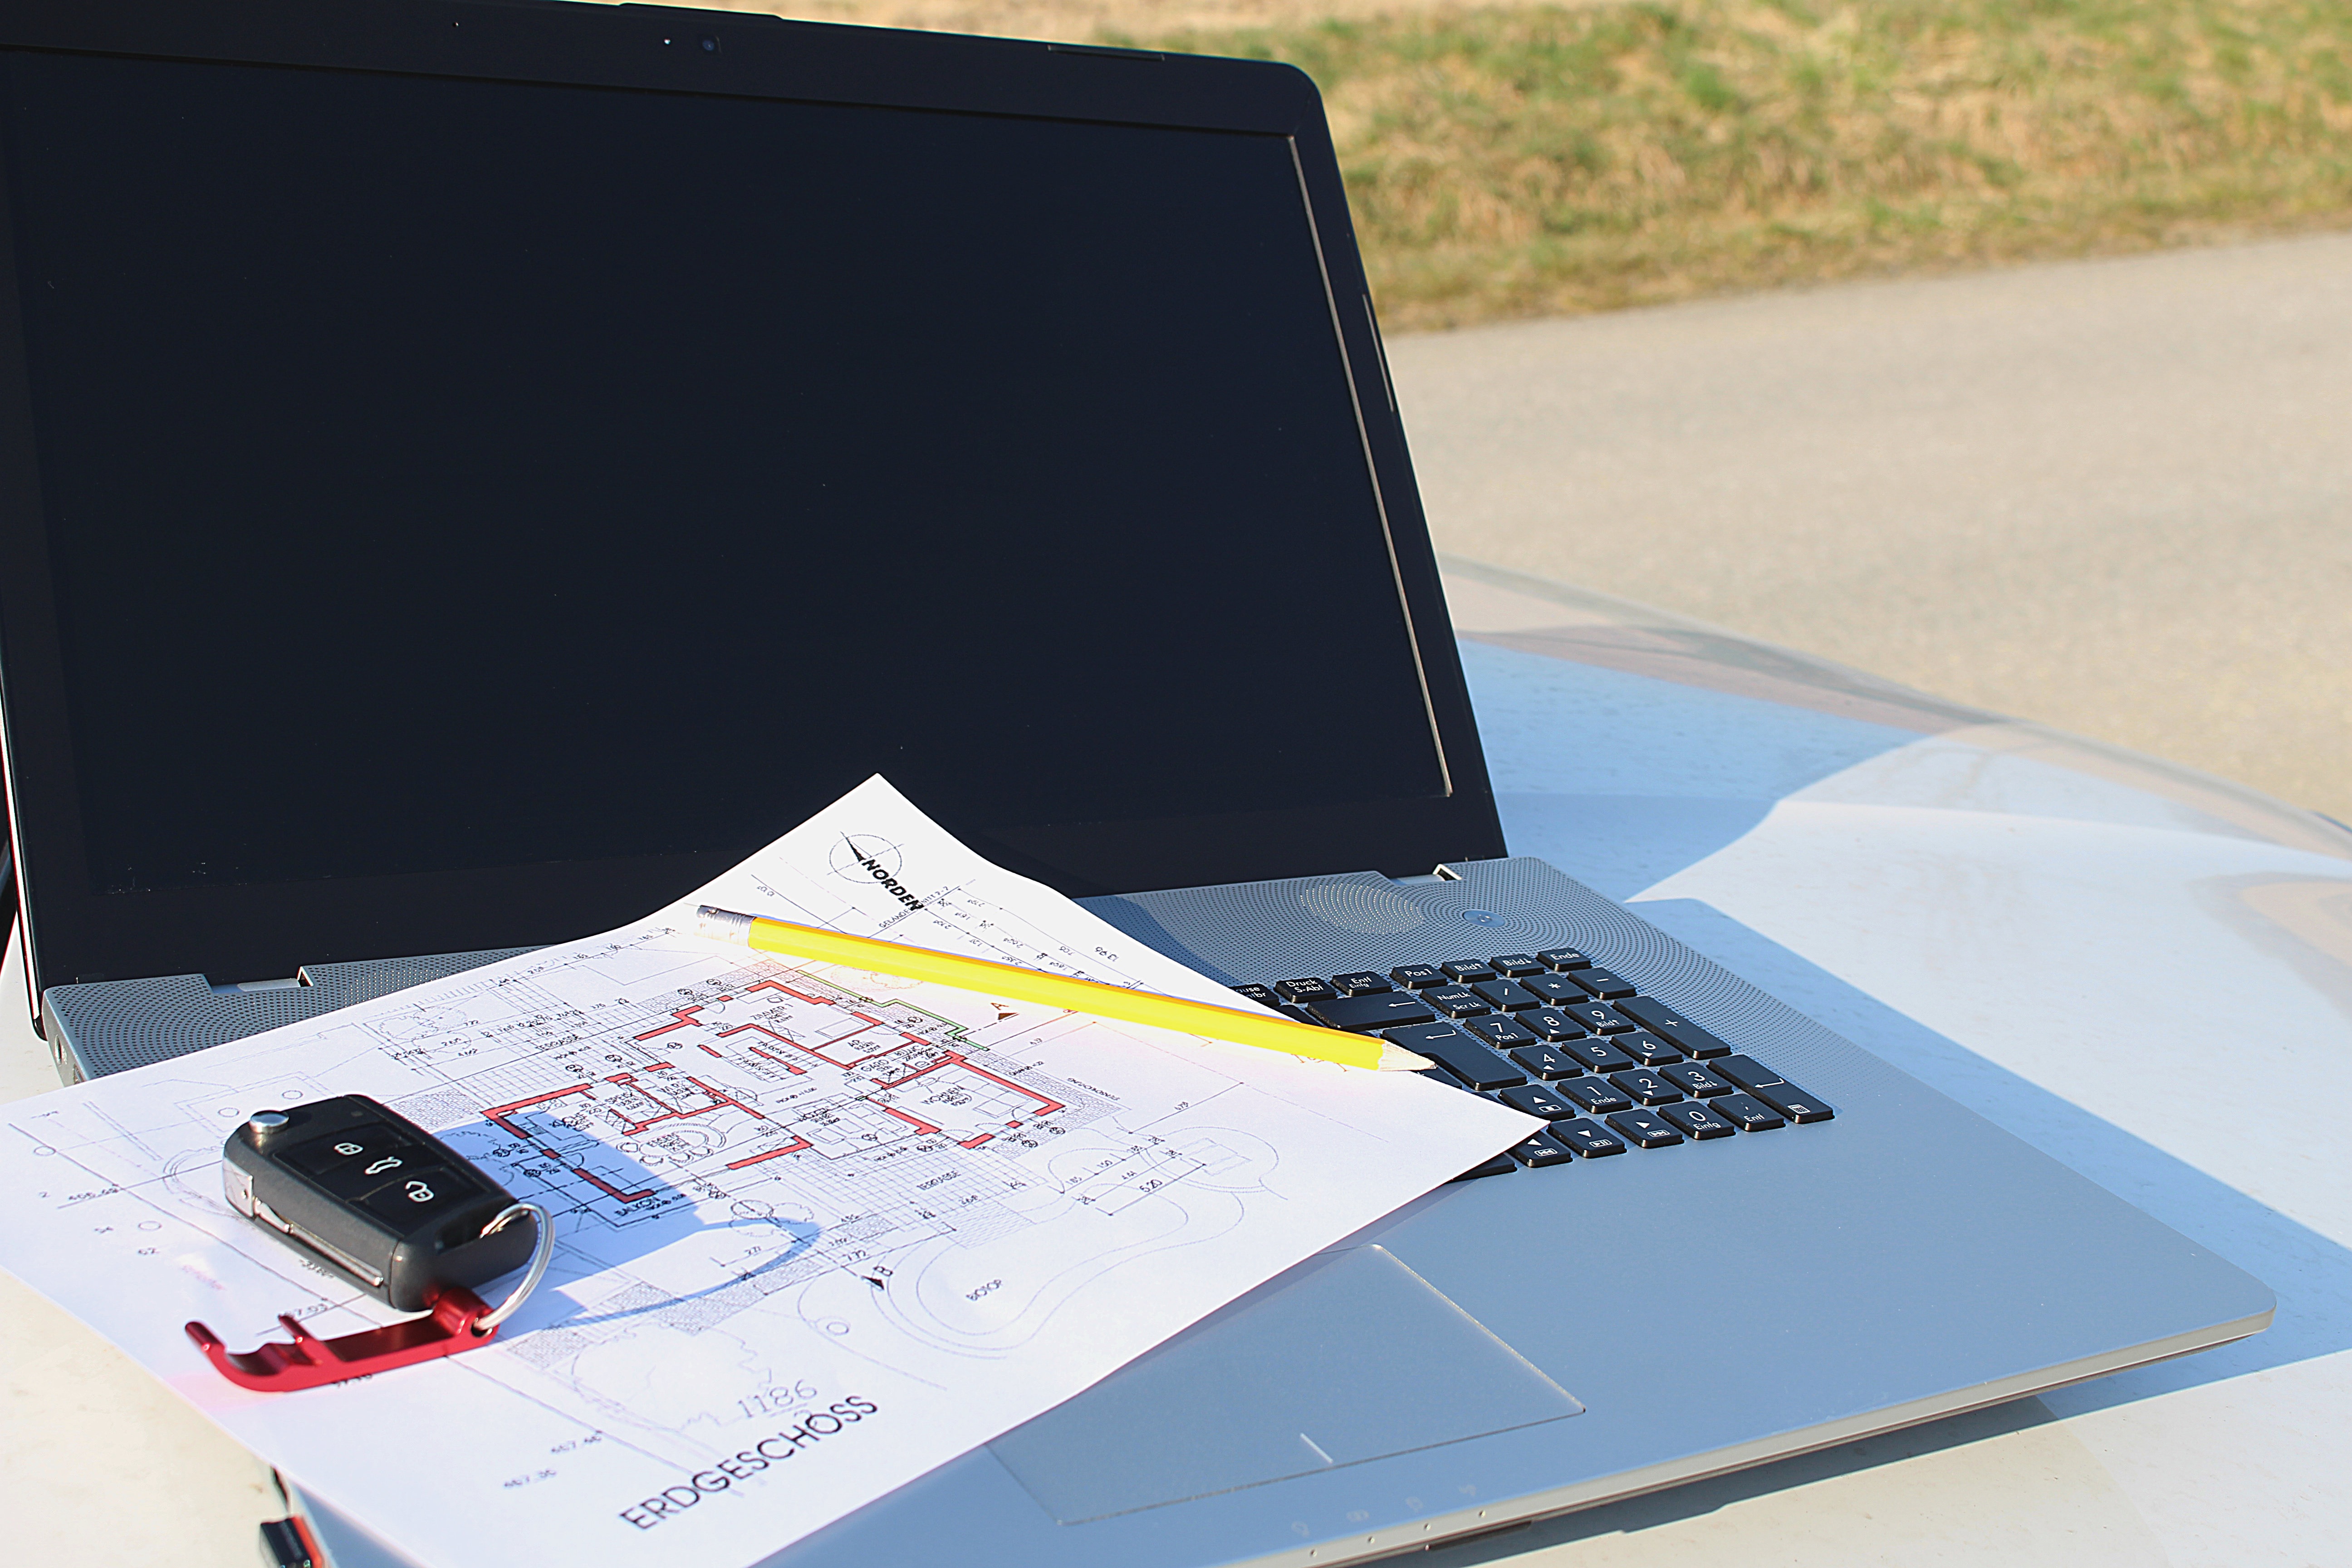
laptop, writing, brand, plan, document, site, visit, building plan